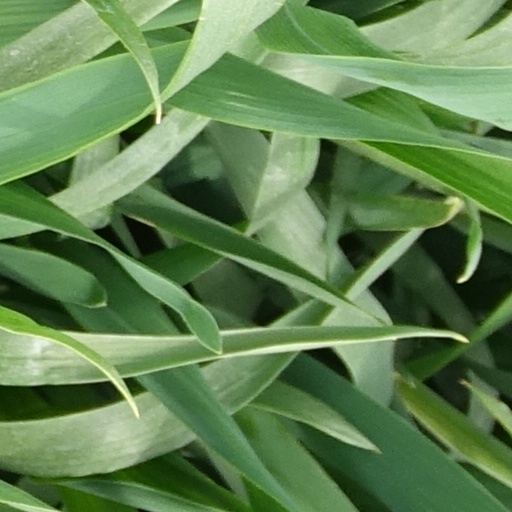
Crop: wheat